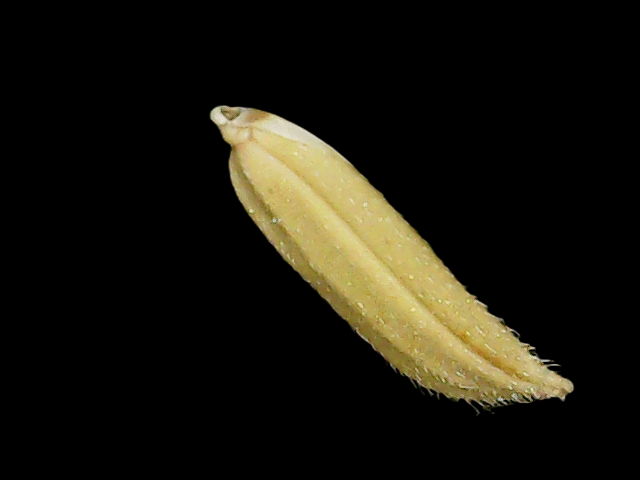
Rice variety: Binadhan20